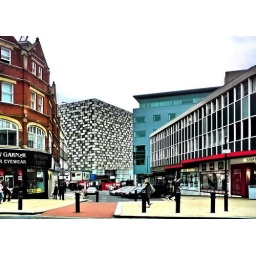
View of Sheffield's latest building - a car park/casino - affectionately know as The Cheese Grater or by a few as The Borg